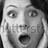
Emotion: surprise